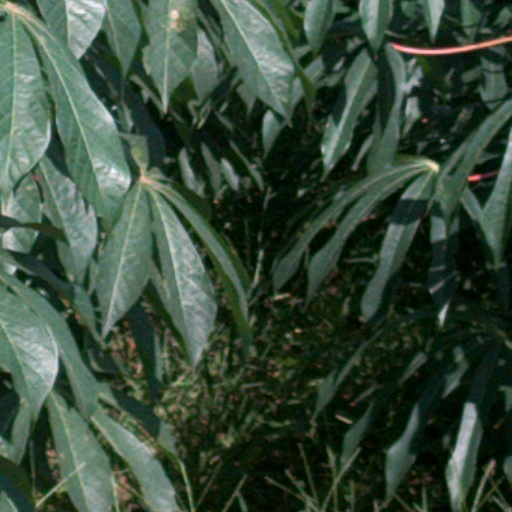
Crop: cassava